Mach (crater)

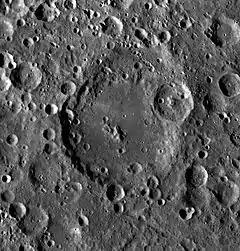
LRO image

Mach is a large lunar impact crater of the class known as a walled plain. It is located on the far side of the Moon and cannot be viewed directly from the Earth. Nearby craters of note include Joule to the northeast, Mitra attached to the western outer rim, and Henyey to the southwest.